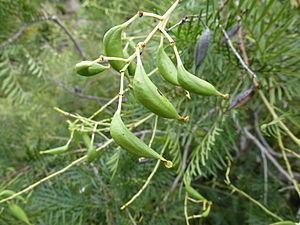
Lomatia tinctoria est une espèce de plantes dicotylédones de la famille des Proteaceae, endémique de Tasmanie.